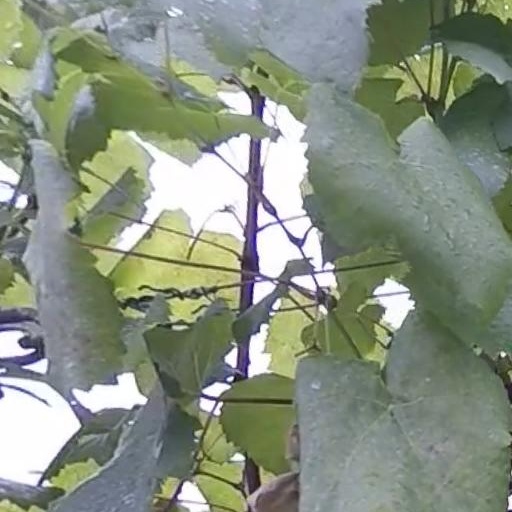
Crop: grape